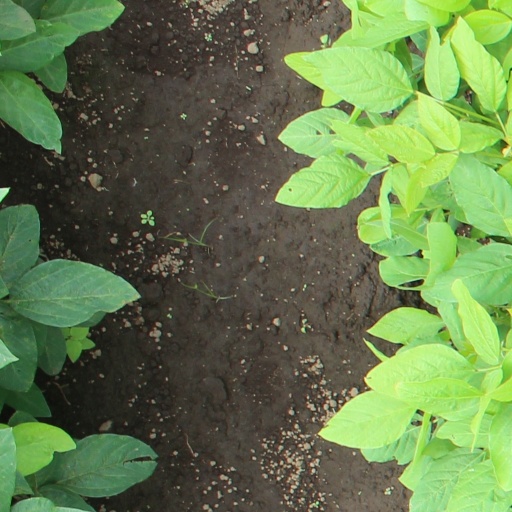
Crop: soybean